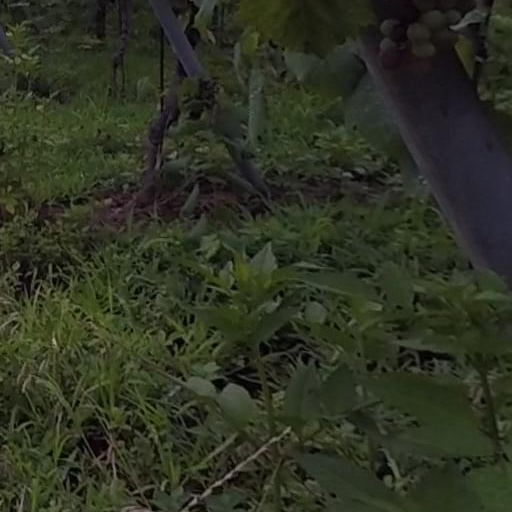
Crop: grape